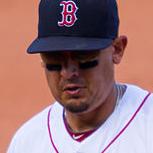
Age: 29